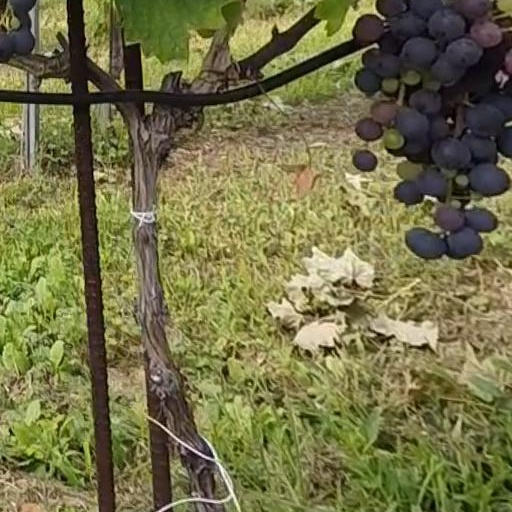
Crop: grape